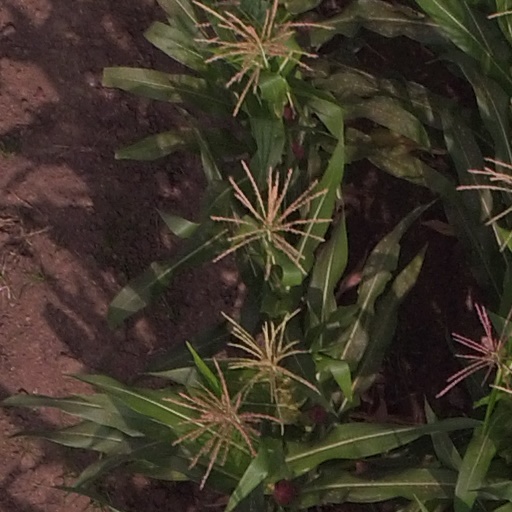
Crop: maize; corn